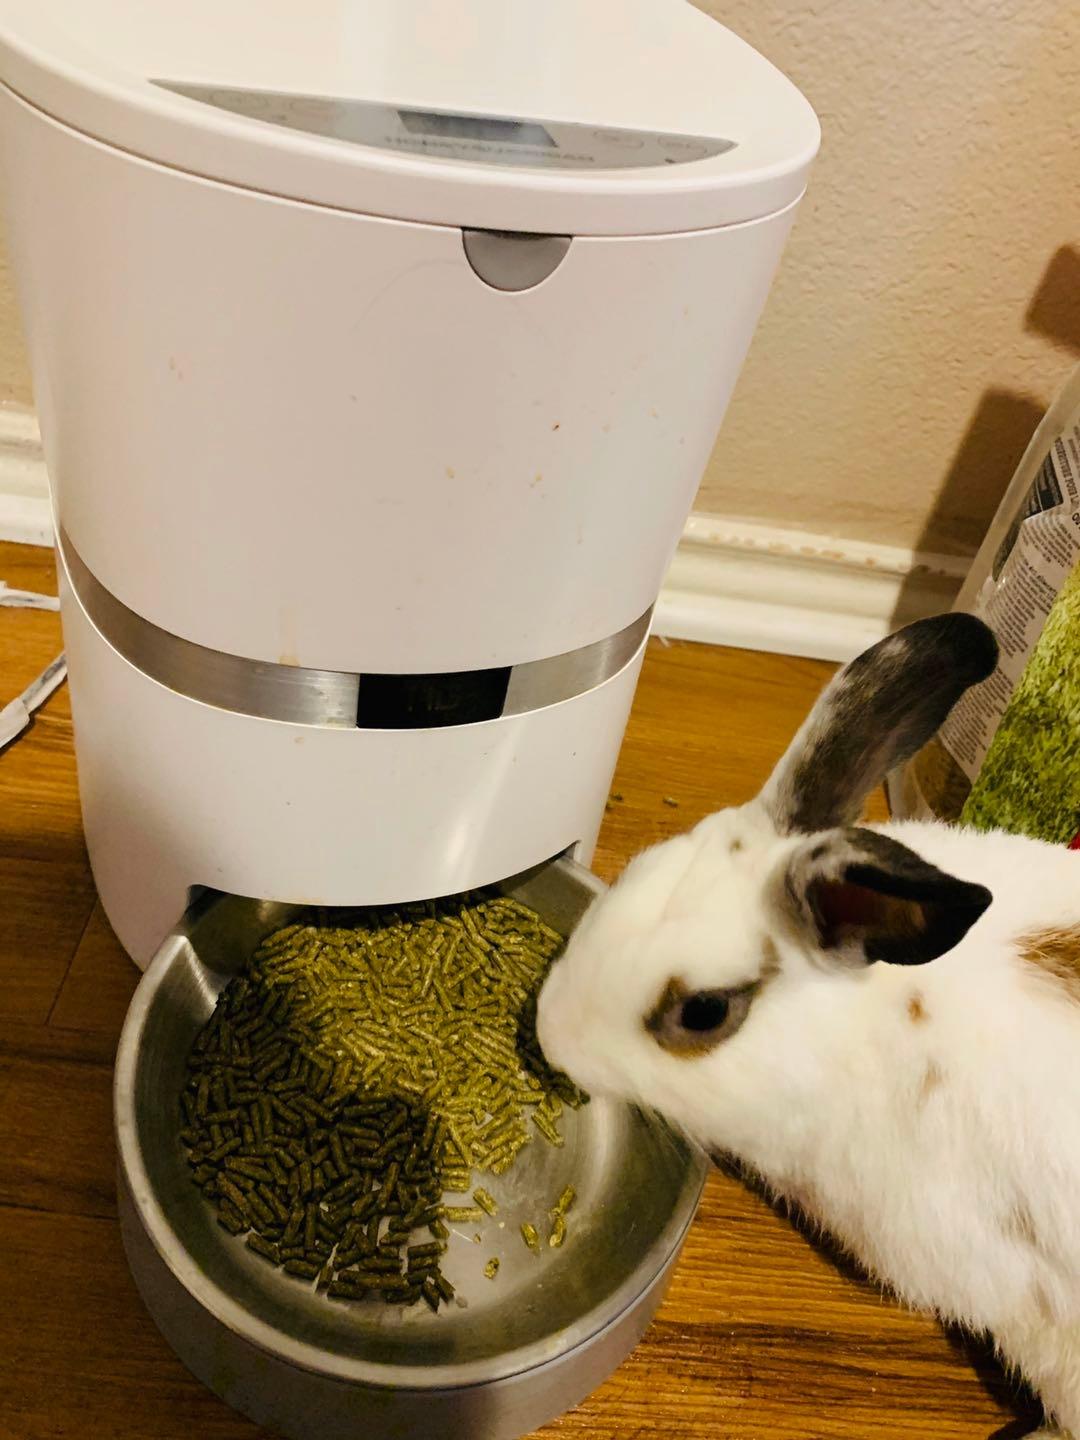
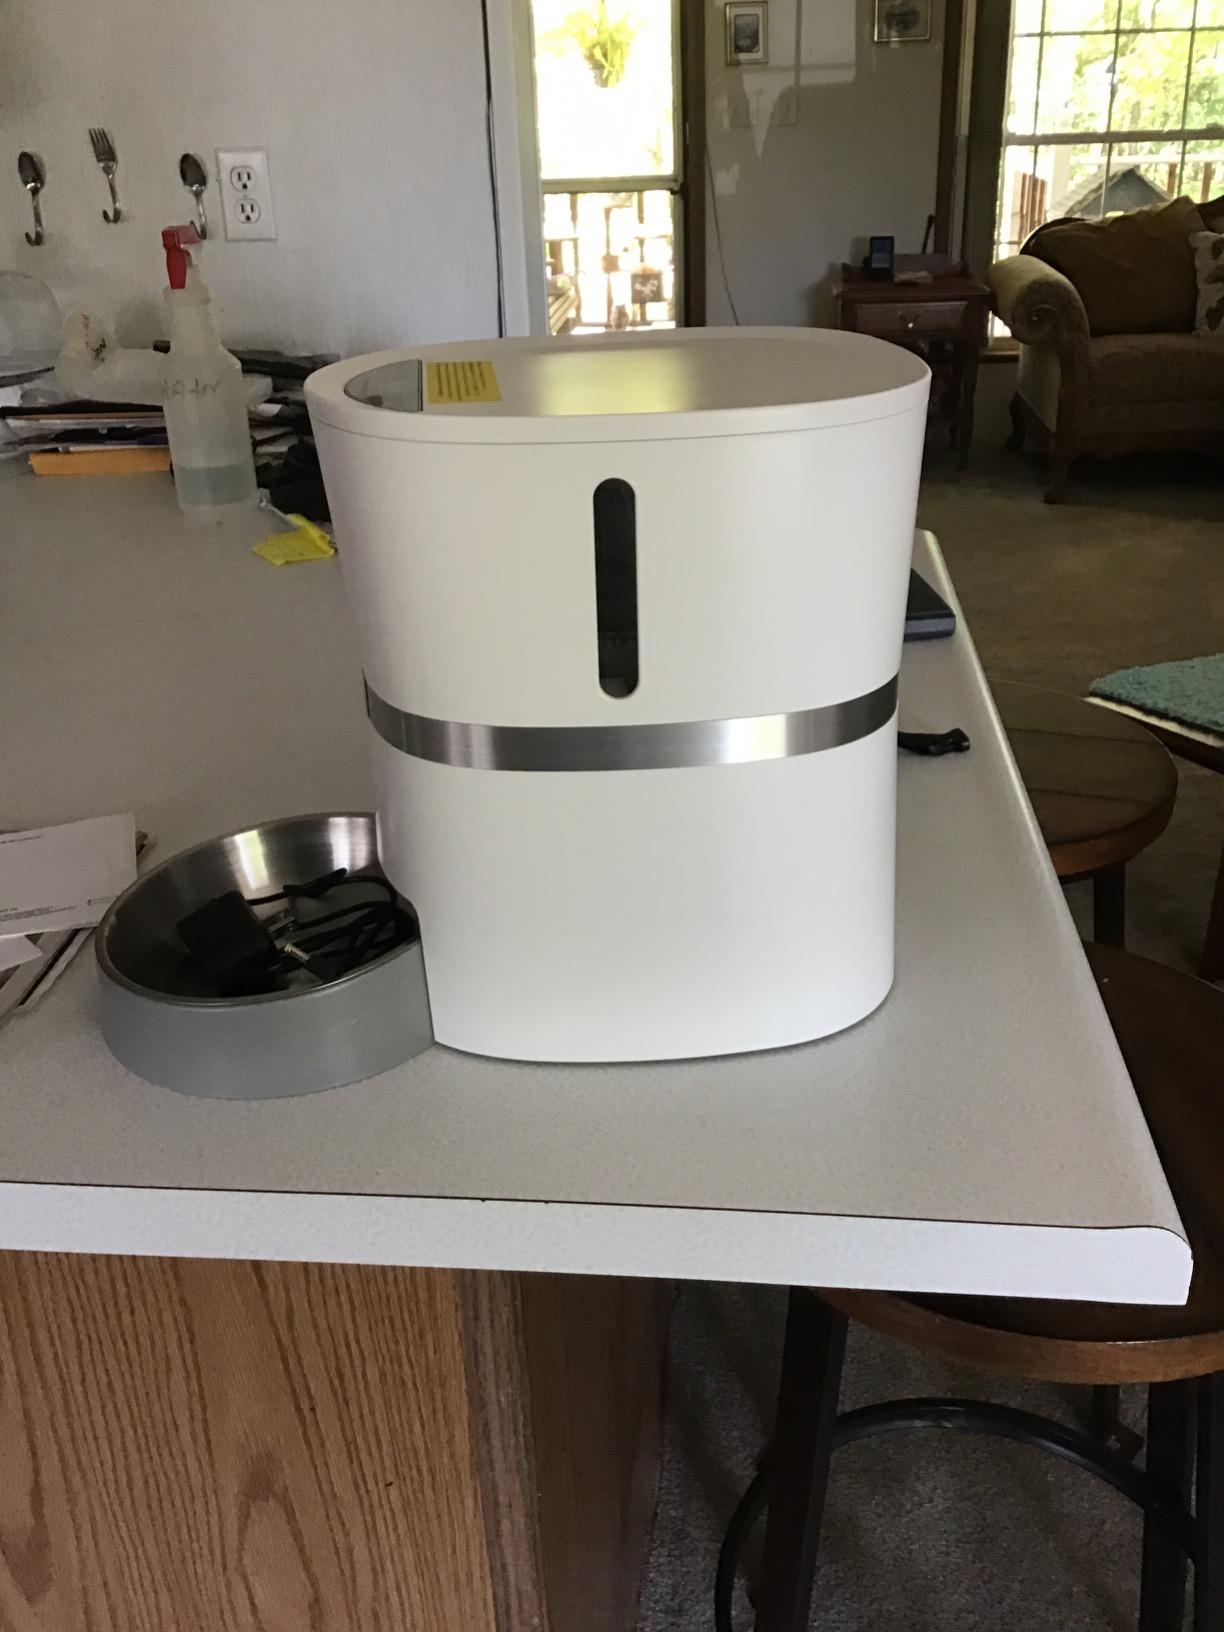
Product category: items_feeder
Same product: yes